Haitian Revolution

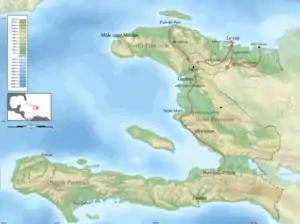
France's Leclerc Expedition to Haiti in 1804

By 1792, slave rebels controlled a third of Saint-Domingue. The success of the rebellion caused the National Assembly to realize it was facing an ominous situation. The Assembly granted civil and political rights to free men of color in the colonies in March 1792. Countries throughout Europe, as well as the United States, were shocked by the decision, but the Assembly was determined to stop the revolt. Apart from granting rights to free people of color, the Assembly dispatched 6,000 French soldiers to the island. A new governor sent by Paris, Léger-Félicité Sonthonax, abolished slavery in the Northern Province and had hostile relations with the planters, whom he saw as royalists. The same month, a coalition of whites and conservative free blacks and forces under French "commissaire nationale" Edmond de Saint-Léger put down the Trou Coffy uprising in the south, after André Rigaud, then based near Port-au-Prince, declined to ally with them.